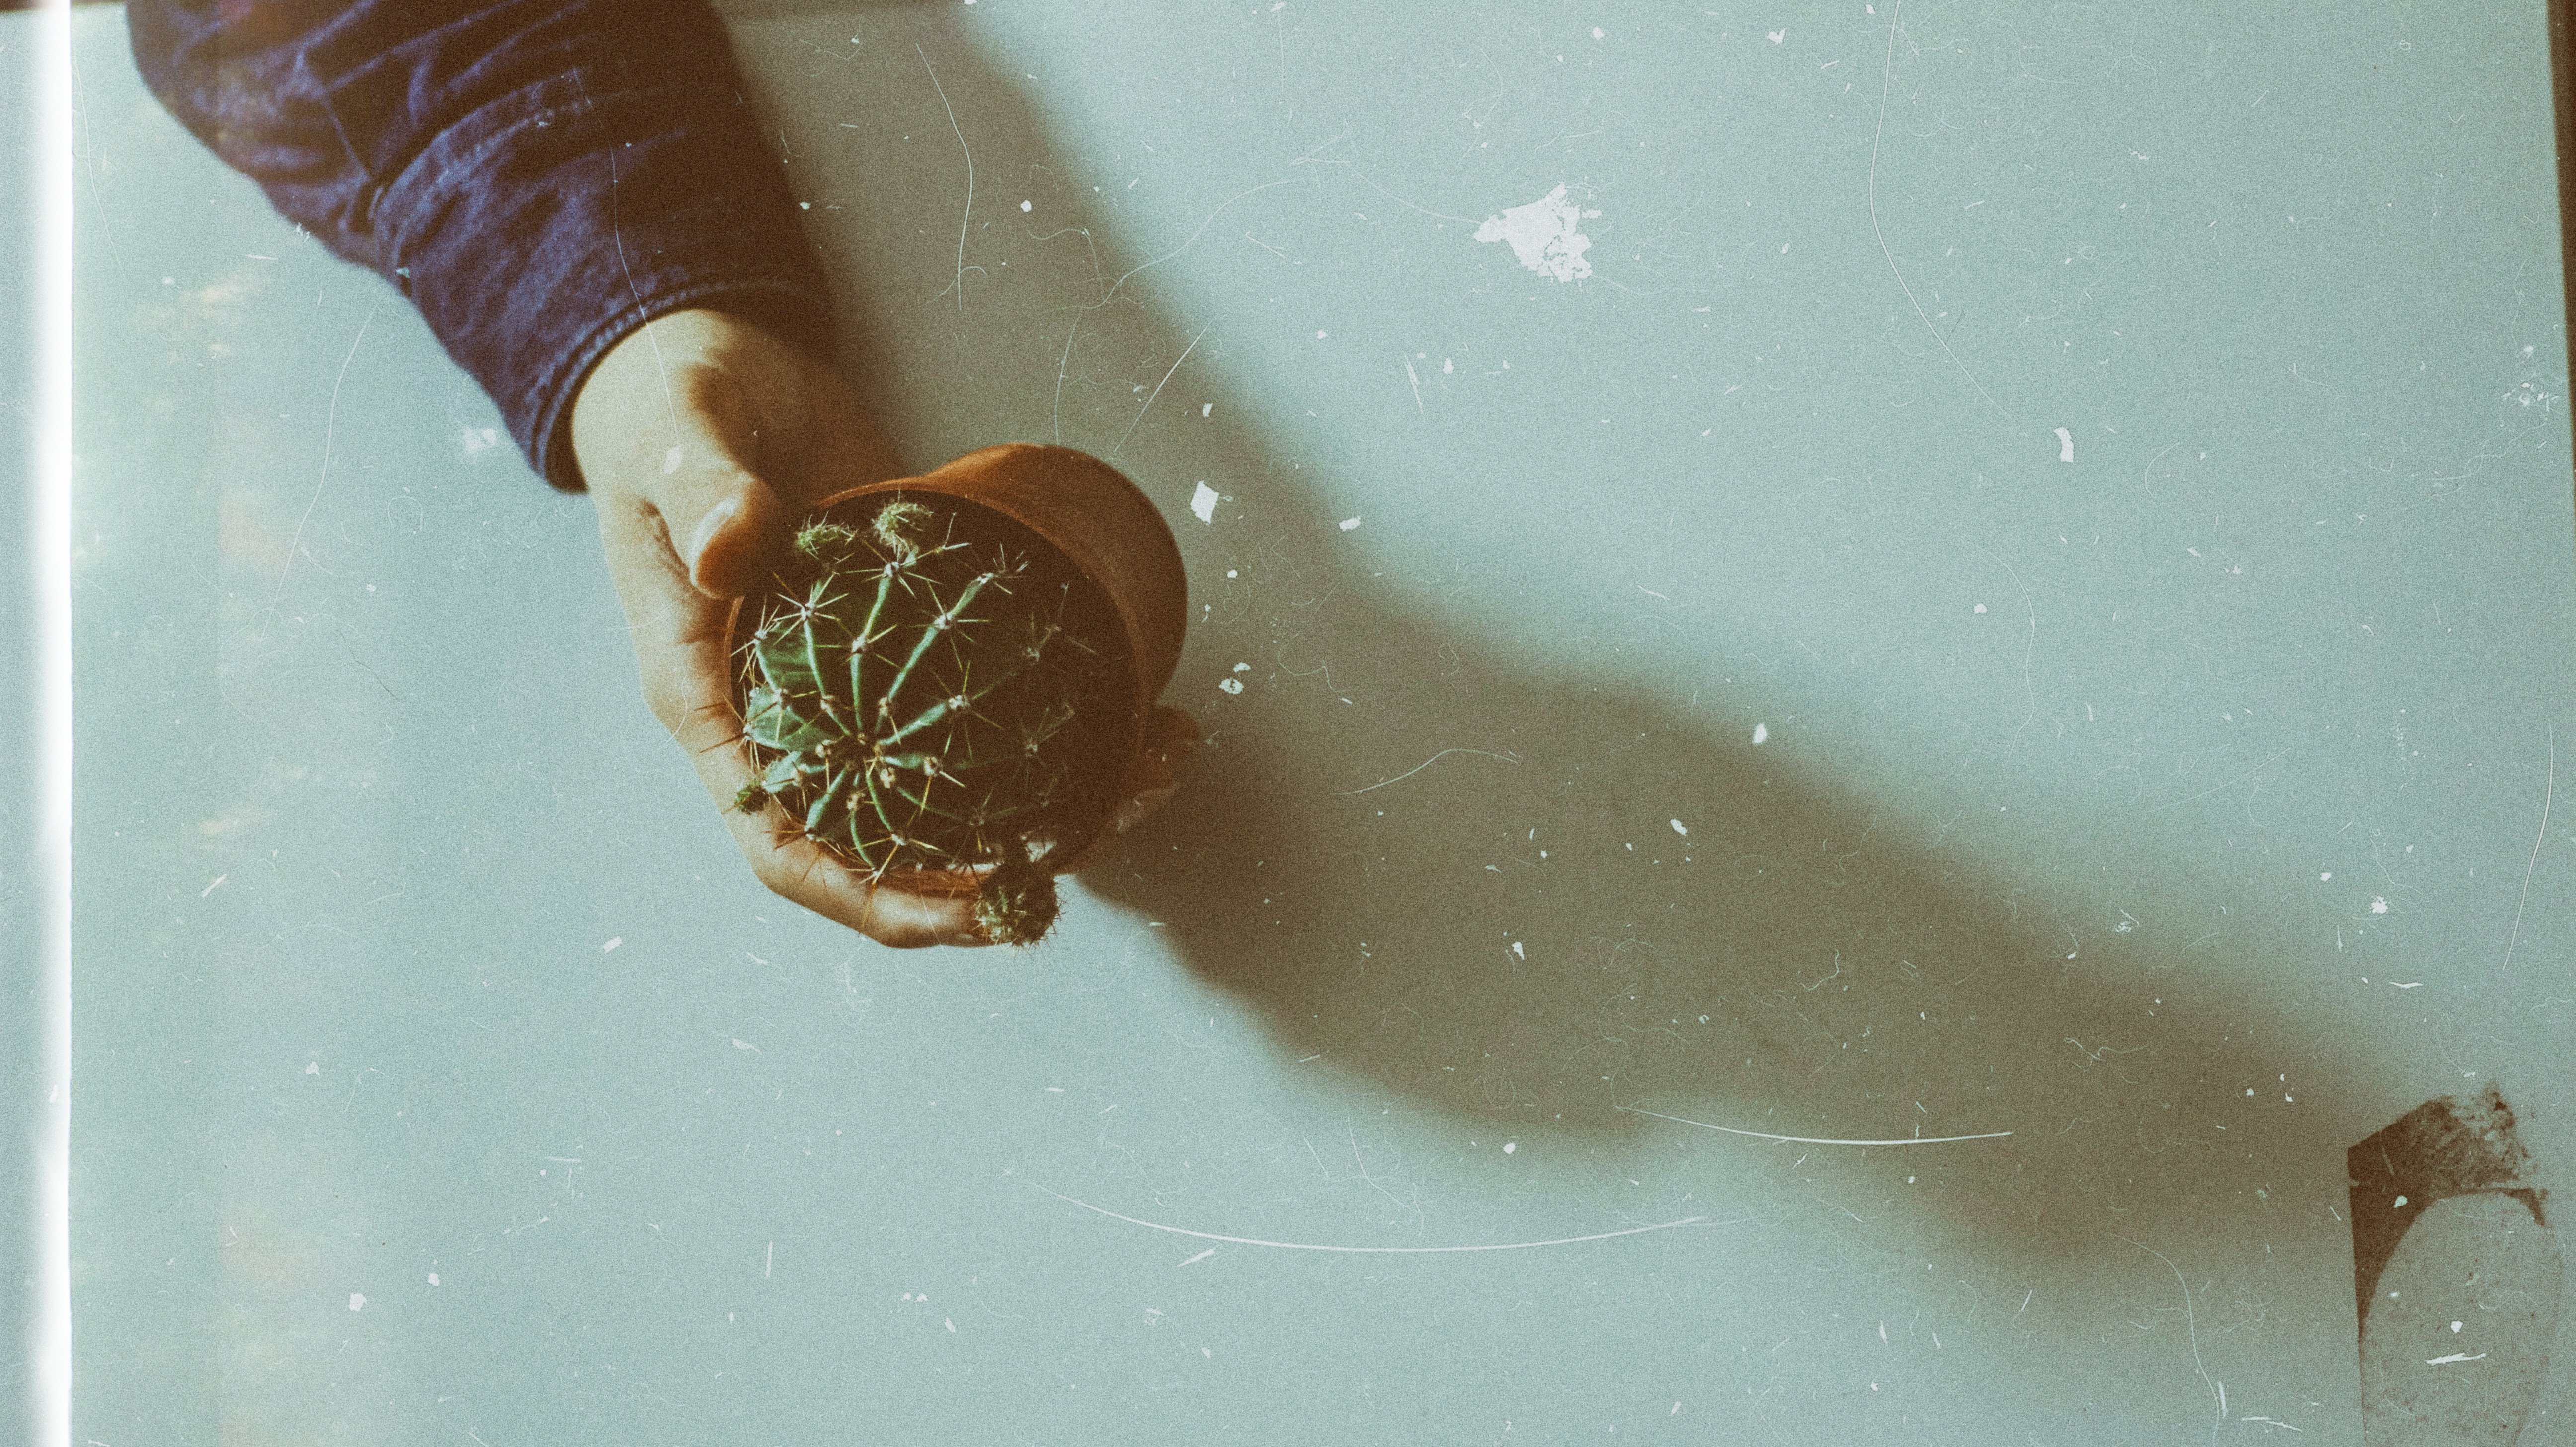
hand, cactus, finger, cool image, cool photo